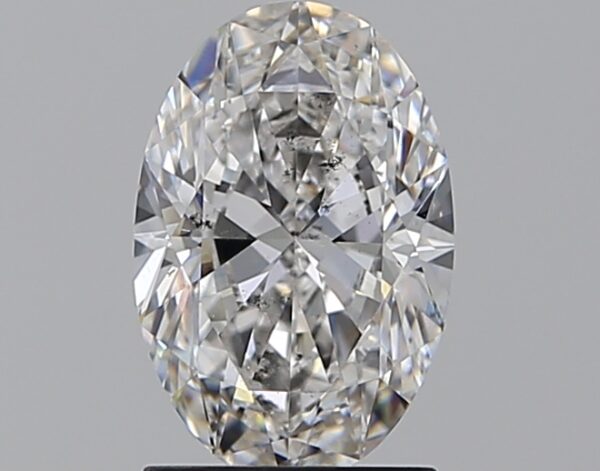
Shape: oval
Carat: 1.7
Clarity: SI1
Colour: F
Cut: EX
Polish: EX
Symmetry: EX
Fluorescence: F
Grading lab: GIA
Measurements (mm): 9.77 x 6.51 x 4.01